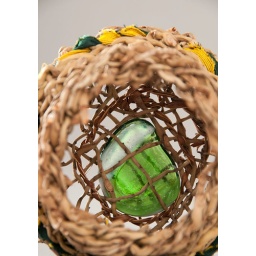
Inside shot of 'Secret' showing green stone woven into base.Photo by Rod Buchholz.